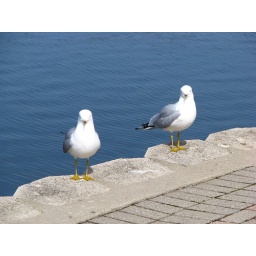
I like the blue sky reflecting in the river; makes a nice background for the gulls.